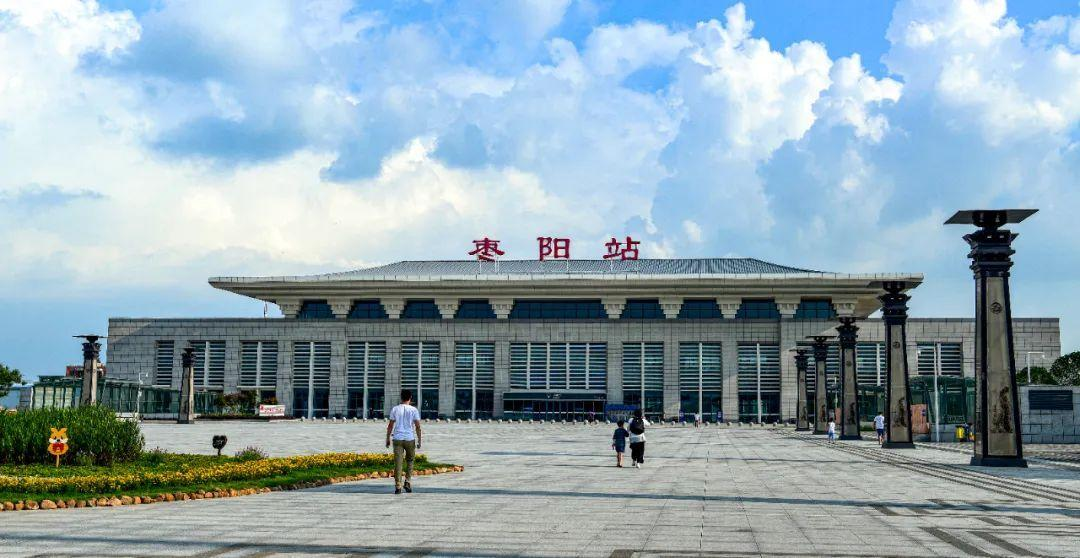
地标名称：枣阳站
所在城市：襄阳市·枣阳市